William Speirs Bruce

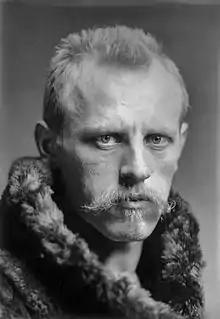
Fridtjof Nansen

"Windward" arrived at Cape Flora on 25 July where Bruce found that Jackson's expedition party had been joined by Fridtjof Nansen and his companion Hjalmar Johansen. The two Norwegians had been living on the ice for more than a year since leaving their ship "Fram" for a dash to the North Pole, and it was pure chance that had brought them to the one inhabited spot among thousands of square miles of Arctic wastes. Bruce mentions meeting Nansen in a letter to Mill, and his acquaintance with the celebrated Norwegian would be a future source of much advice and encouragement.